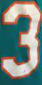
Number: 3